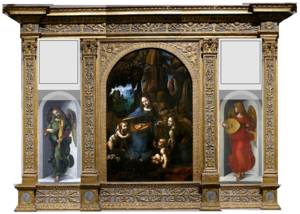
Proposition de reconstitution du retable
Les Anges musiciens désignent deux tableaux réalisés à la fin du xvᵉ siècle afin d'encadrer celui de La Vierge aux rochers de Léonard de Vinci. Ils ont pour fonction d'orner les panneaux latéraux du retable de l'Immaculée Conception, créé pour la décoration d'une chapelle de l'église Saint-François-Majeur de Milan. Séparés tout à la fin du XVIIIᵉ siècle de leur retable d'origine, ils sont conservés depuis 1898 à la National Gallery à Londres.